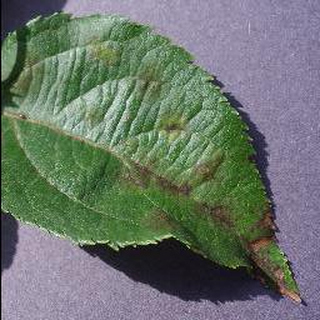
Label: apple_apple_scab